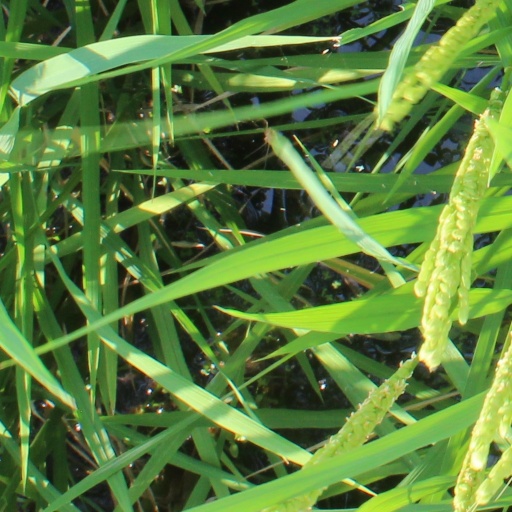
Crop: rice